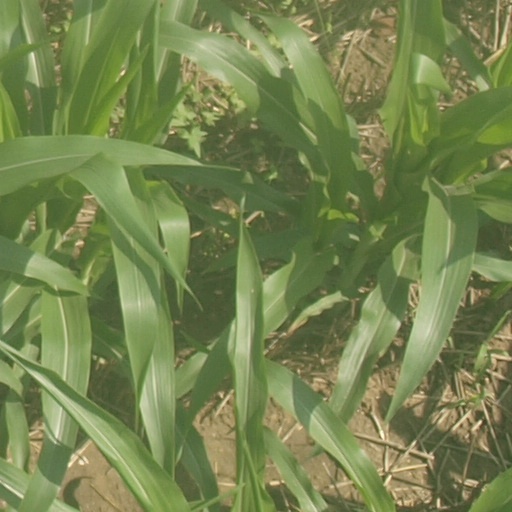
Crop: maize; corn